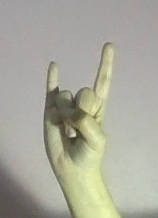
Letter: la